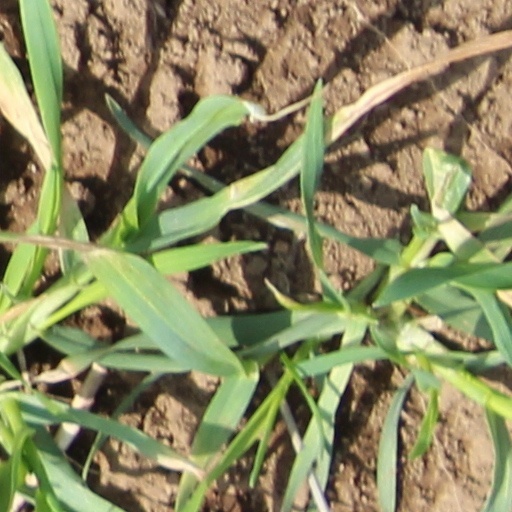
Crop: wheat